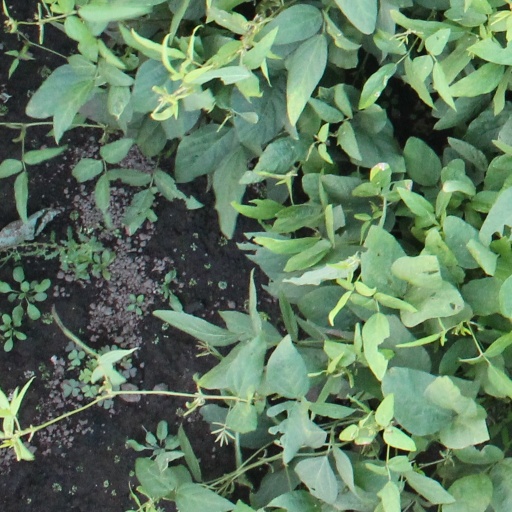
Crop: soybean